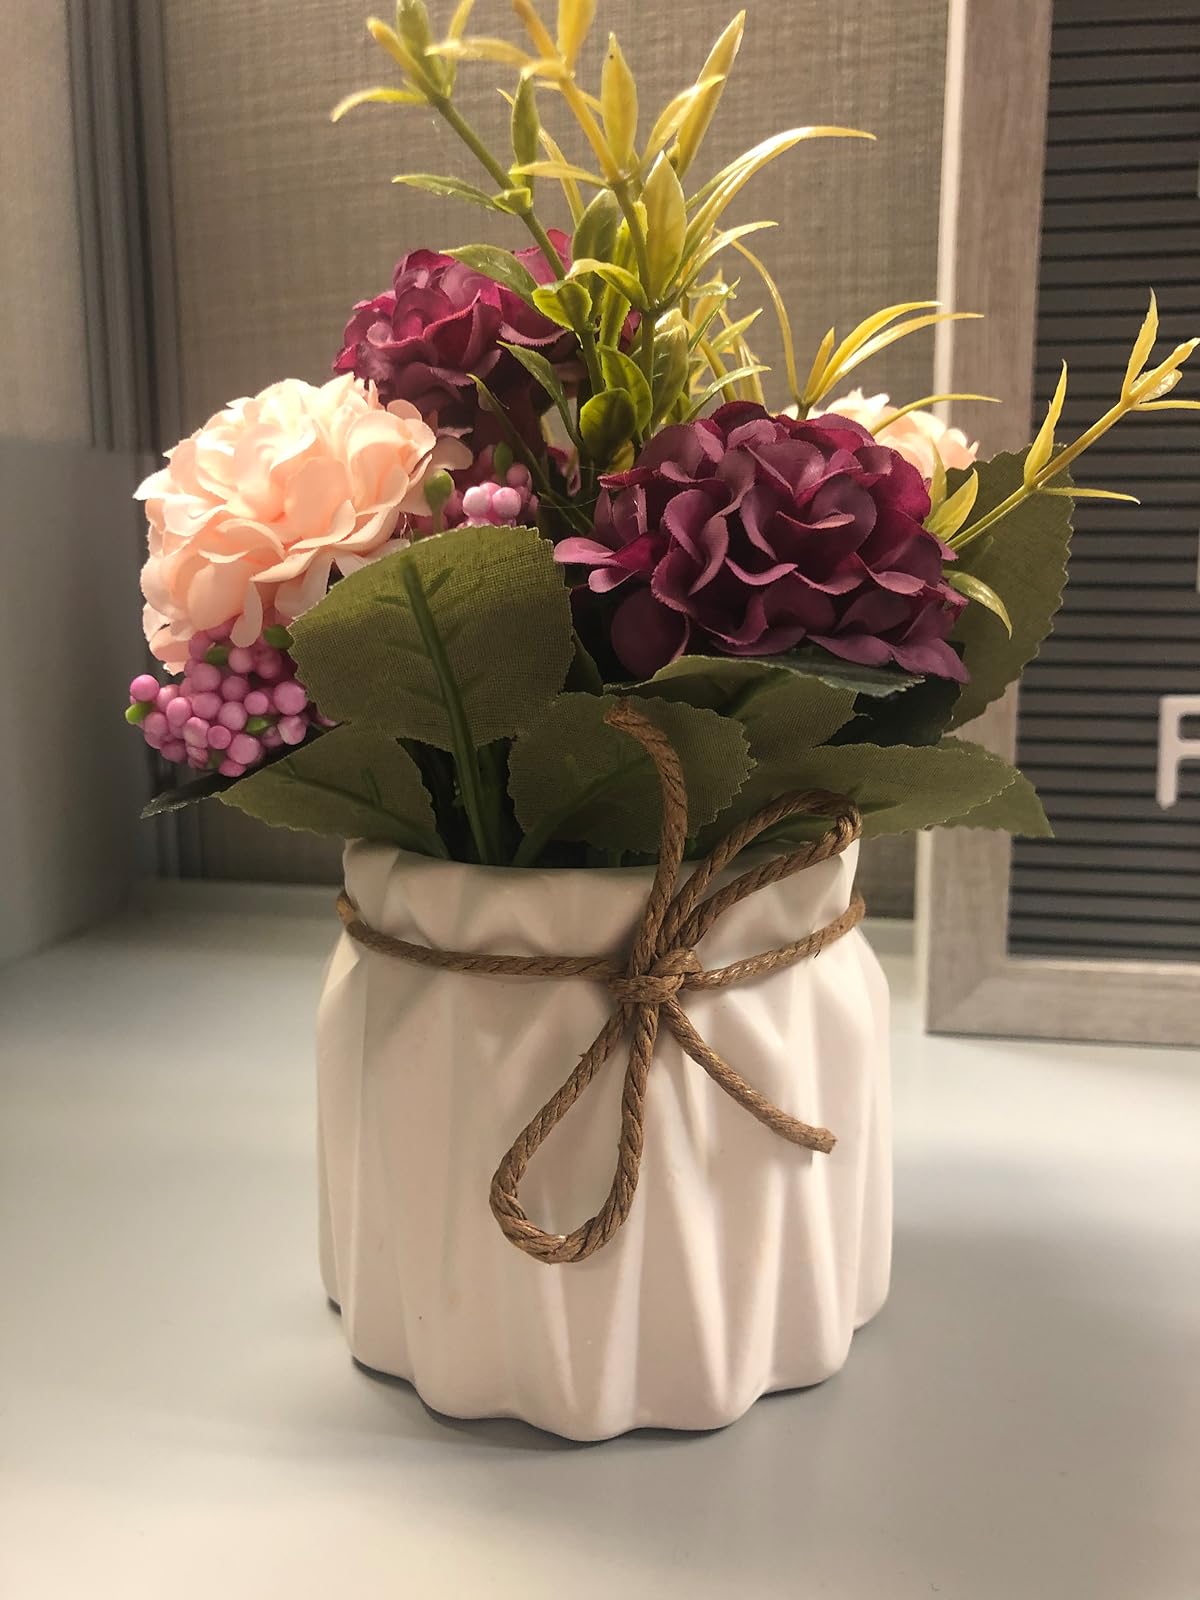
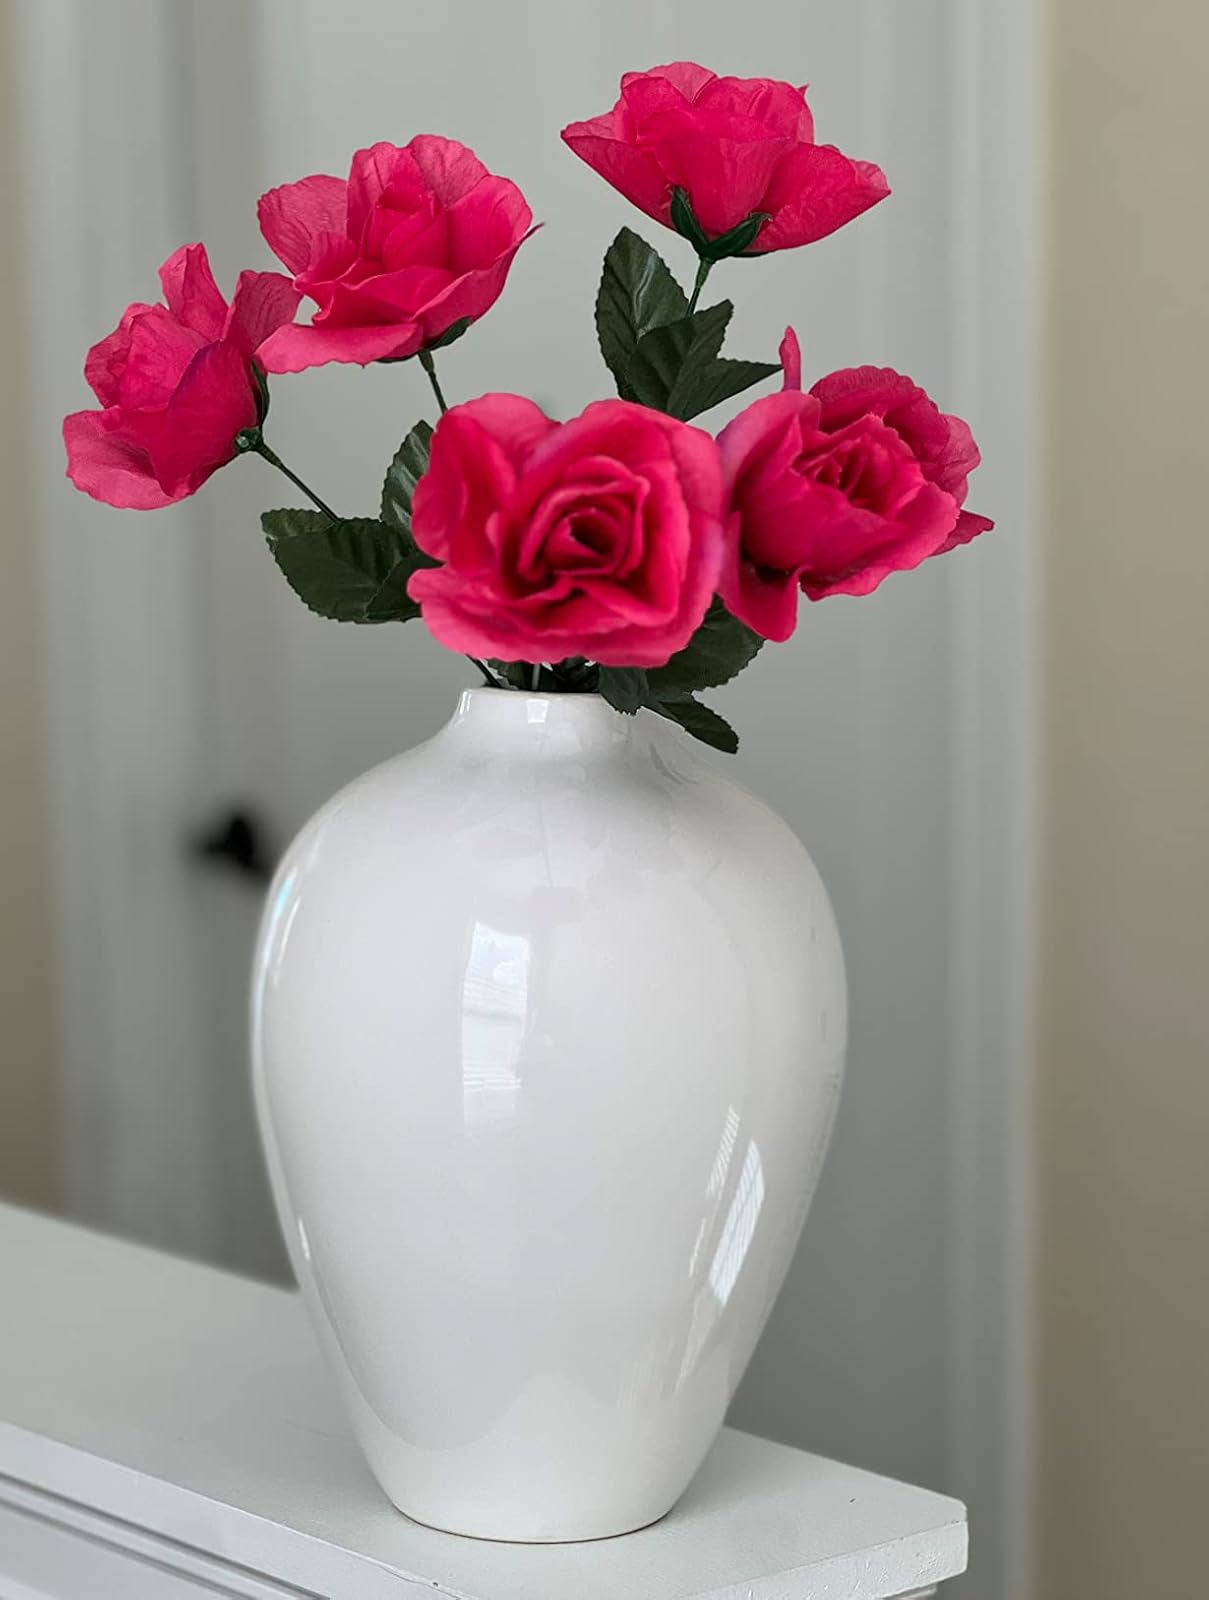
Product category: vase
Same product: no